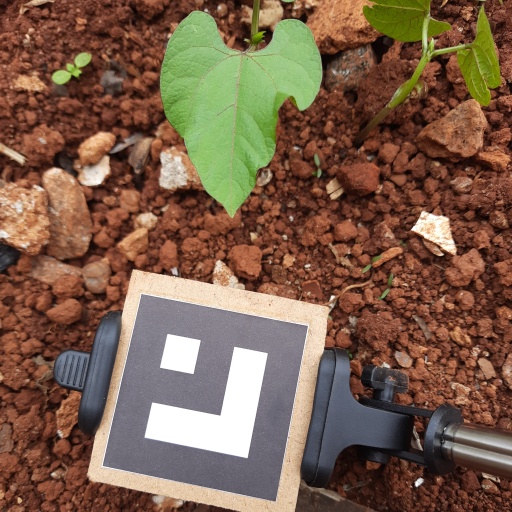
Observations: wavy surface, no eating holes, under cloudy sky